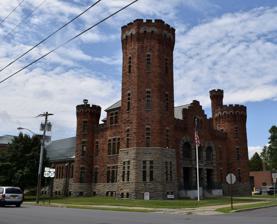
Building: Ogdensburg Armory
Country: United States of America
Year built: 1898
For the New York State Armory, see New York State Armory (Ogdensburg) . United States historic place Ogdensburg Armory U.S. National Register of Historic Places Show map of New York Show map of the United States Location 225 Elizabeth St. Ogdensburg, New York Coordinates 44°41′57″N 75°29′23″W / 44.69917°N 75.48972°W / 44.69917; -75.48972 Area 1 acre (0.40 ha) Built 1898 Architect Isaac Perry Architectural style Late Victorian, castellated MPS Army National Guard Armories in New York State MPS NRHP reference No. 95000088 Added to NRHP March 2, 1995 Ogdensburg Armory is a historic National Guard armory building located at Ogdensburg in St. Lawrence County, New York . It was built in 1898 and designed by State architect Isaac G. Perry .  It consists of a 2-story, hip-roofed administration building and a large gable-roofed drill shed.  It is built of load-bearing, reddish-brown Potsdam sandstone walls built upon a raised, rusticated, light-gray limestone foundation. The main block features 5-, 4-, and 3 + 1 ⁄ 2 -story towers. It was listed on the National Register of Historic Places in 1995. References